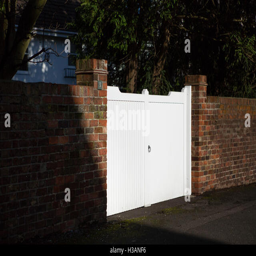
closed white painted gate to a large house